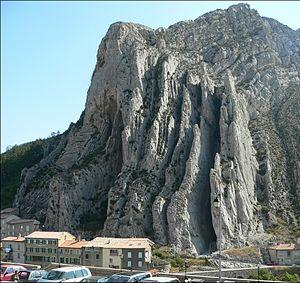
La Via Domitia est un itinéraire secondaire du pèlerinage de Saint-Jacques-de-Compostelle. Elle suit une partie du tracé de la voie Domitienne, ancienne voie romaine construite à partir de 118 av. J.-C. pour relier l'Italie à la péninsule Ibérique en traversant la Gaule narbonnaise ; elle correspond à l'actuel itinéraire de grande randonnée GR 653D.